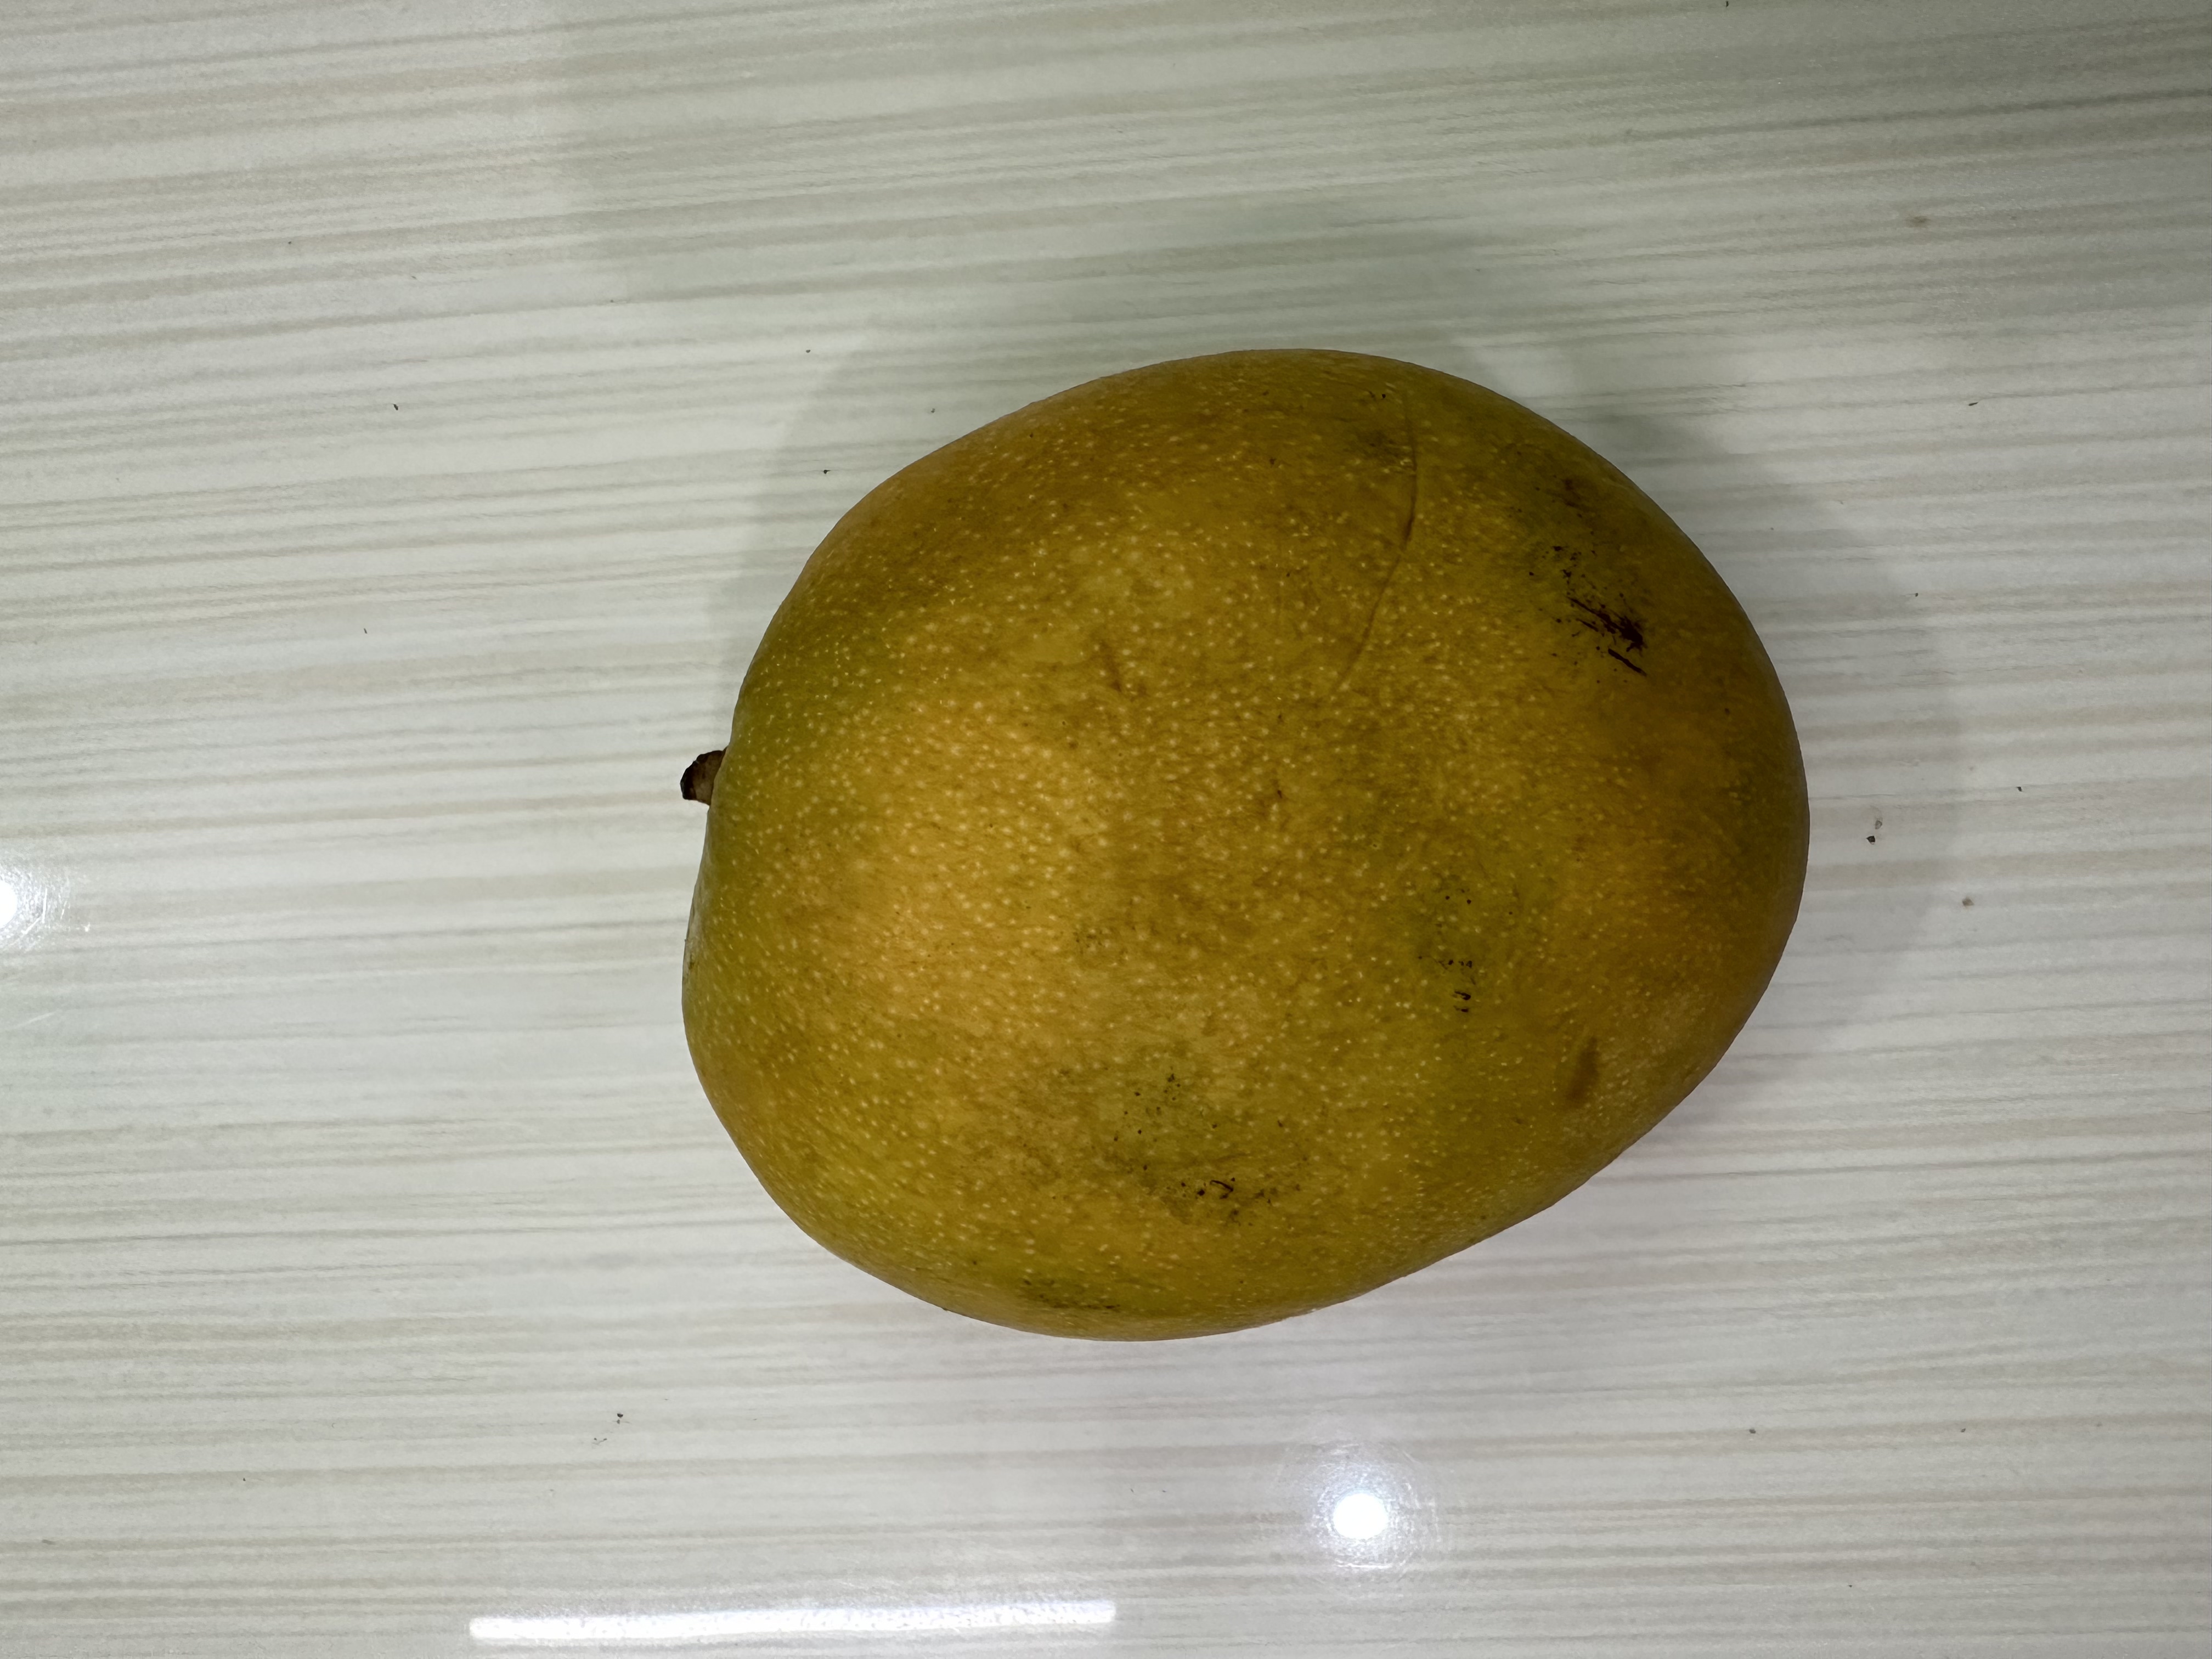
Mango variety: Bari-4